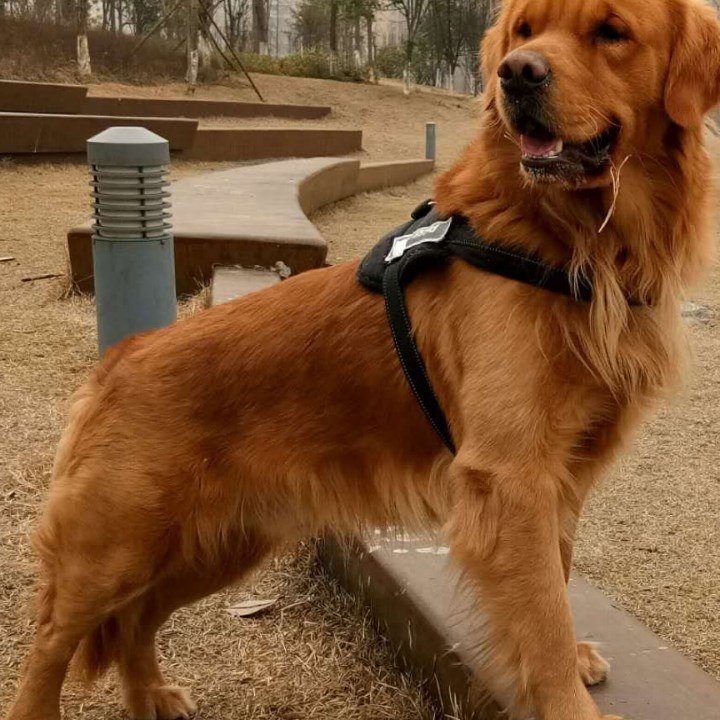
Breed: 5355-n000126-golden_retriever